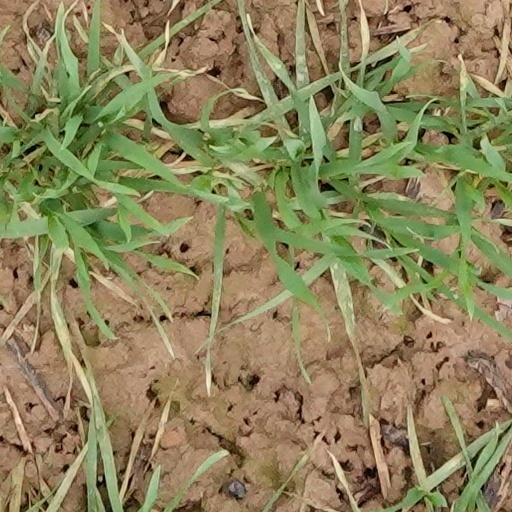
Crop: wheat